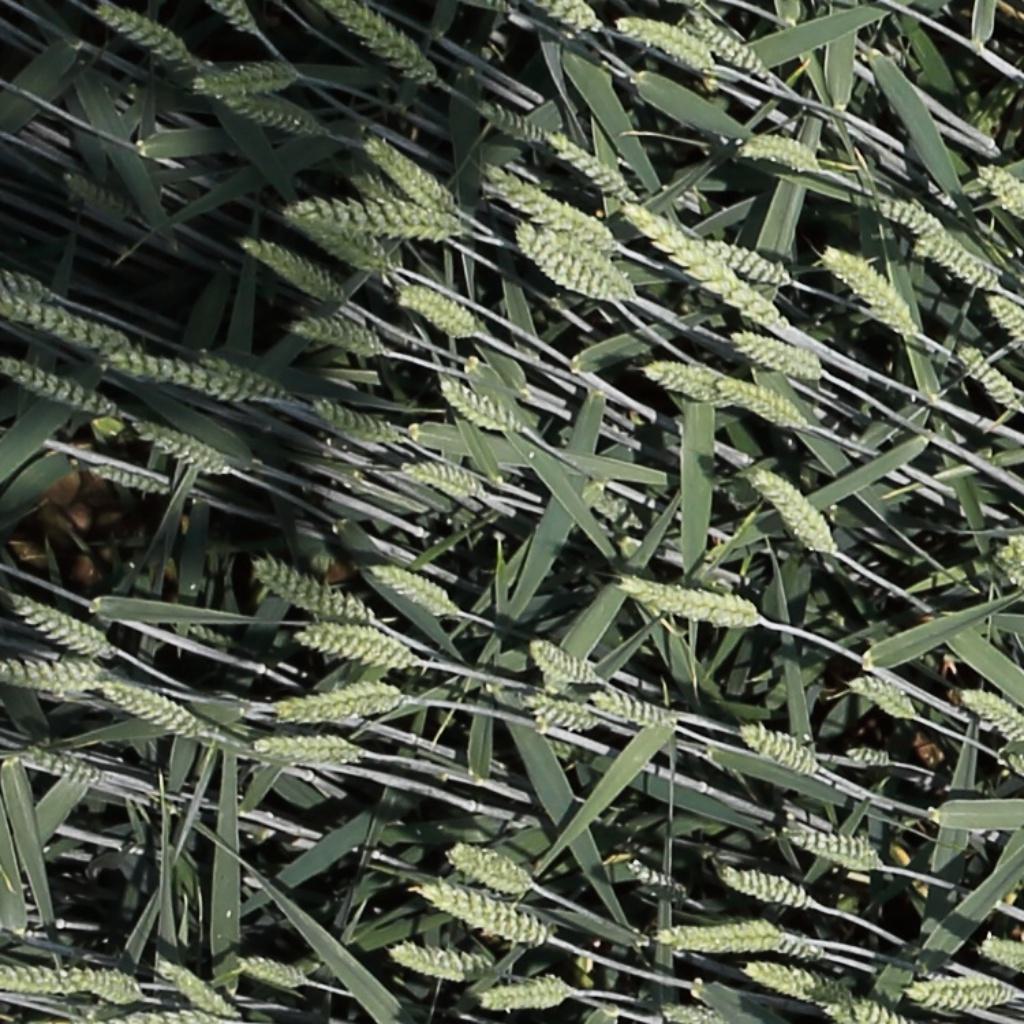
Country: Switzerland
Location: Usask
Wheat development stage: Filling